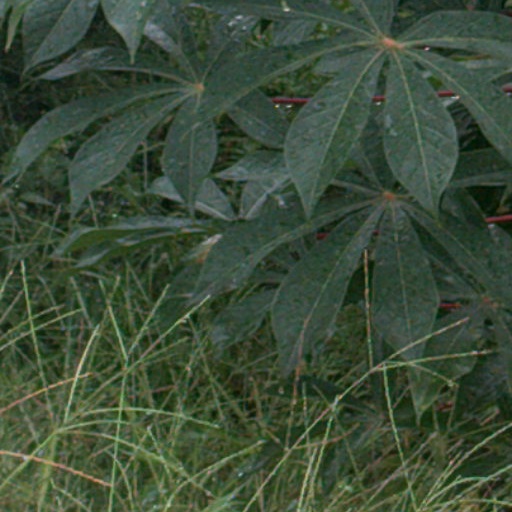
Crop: cassava